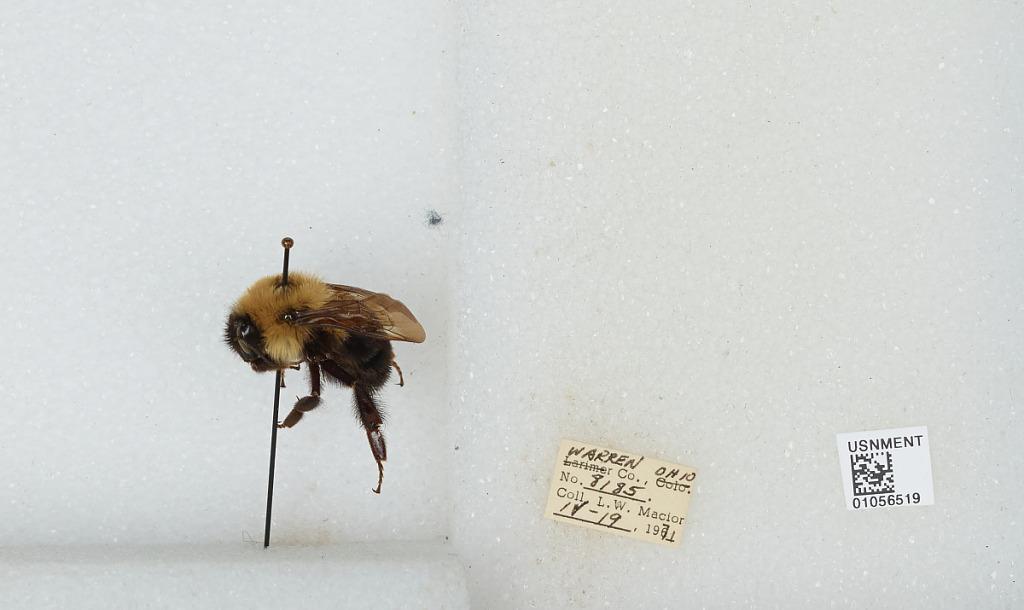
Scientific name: Bombus (Pyrobombus) bimaculatus Cresson
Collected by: L. Macior
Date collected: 1971-4-19
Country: United States
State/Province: Ohio
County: Warren
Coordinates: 39.4242, -84.1856